I Am the Law (1922 film)

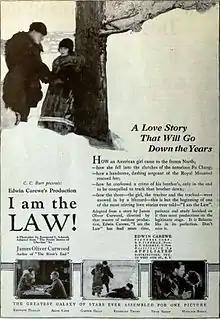
Magazine advertisement

I Am the Law is a 1922 American drama film starring Alice Lake and Kenneth Harlan, and featuring Noah Beery, Sr. and Wallace Beery. The movie was written by Raymond L. Schrock based upon a 1910 story by James Oliver Curwood, and directed by Edwin Carewe. Curwood successfully sued Affiliated Distributors to have his name taken off of the film as he felt it did not resemble his short story, a result next achieved 70 years later when Stephen King successfully sued to have his name taken off of "The Lawnmower Man".